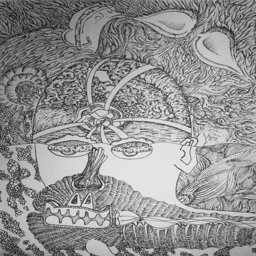
drawings while camping in the desert